Funeral Parade of Roses

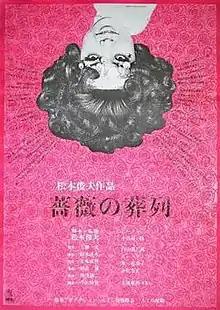
Japanese film poster

is a 1969 Japanese surrealist experimental drama arthouse film directed and written by Toshio Matsumoto, loosely adapted from "Oedipus Rex" and set in the underground gay culture of 1960s Tokyo. It stars Peter as the protagonist, a young transgender woman, and features Osamu Ogasawara, Yoshio Tsuchiya and Emiko Azuma. A product of the Japanese New Wave, the film combines elements of arthouse, documentary and experimental cinema, and is thought to have influenced Stanley Kubrick's 1971 film adaptation of Anthony Burgess' novel "A Clockwork Orange" (although many of the points of comparison can also be found in earlier movies such as Rainer Werner Fassbinder's "Love Is Colder Than Death").